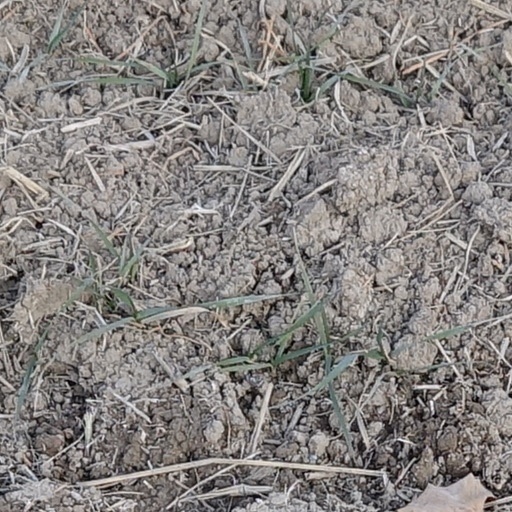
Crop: wheat